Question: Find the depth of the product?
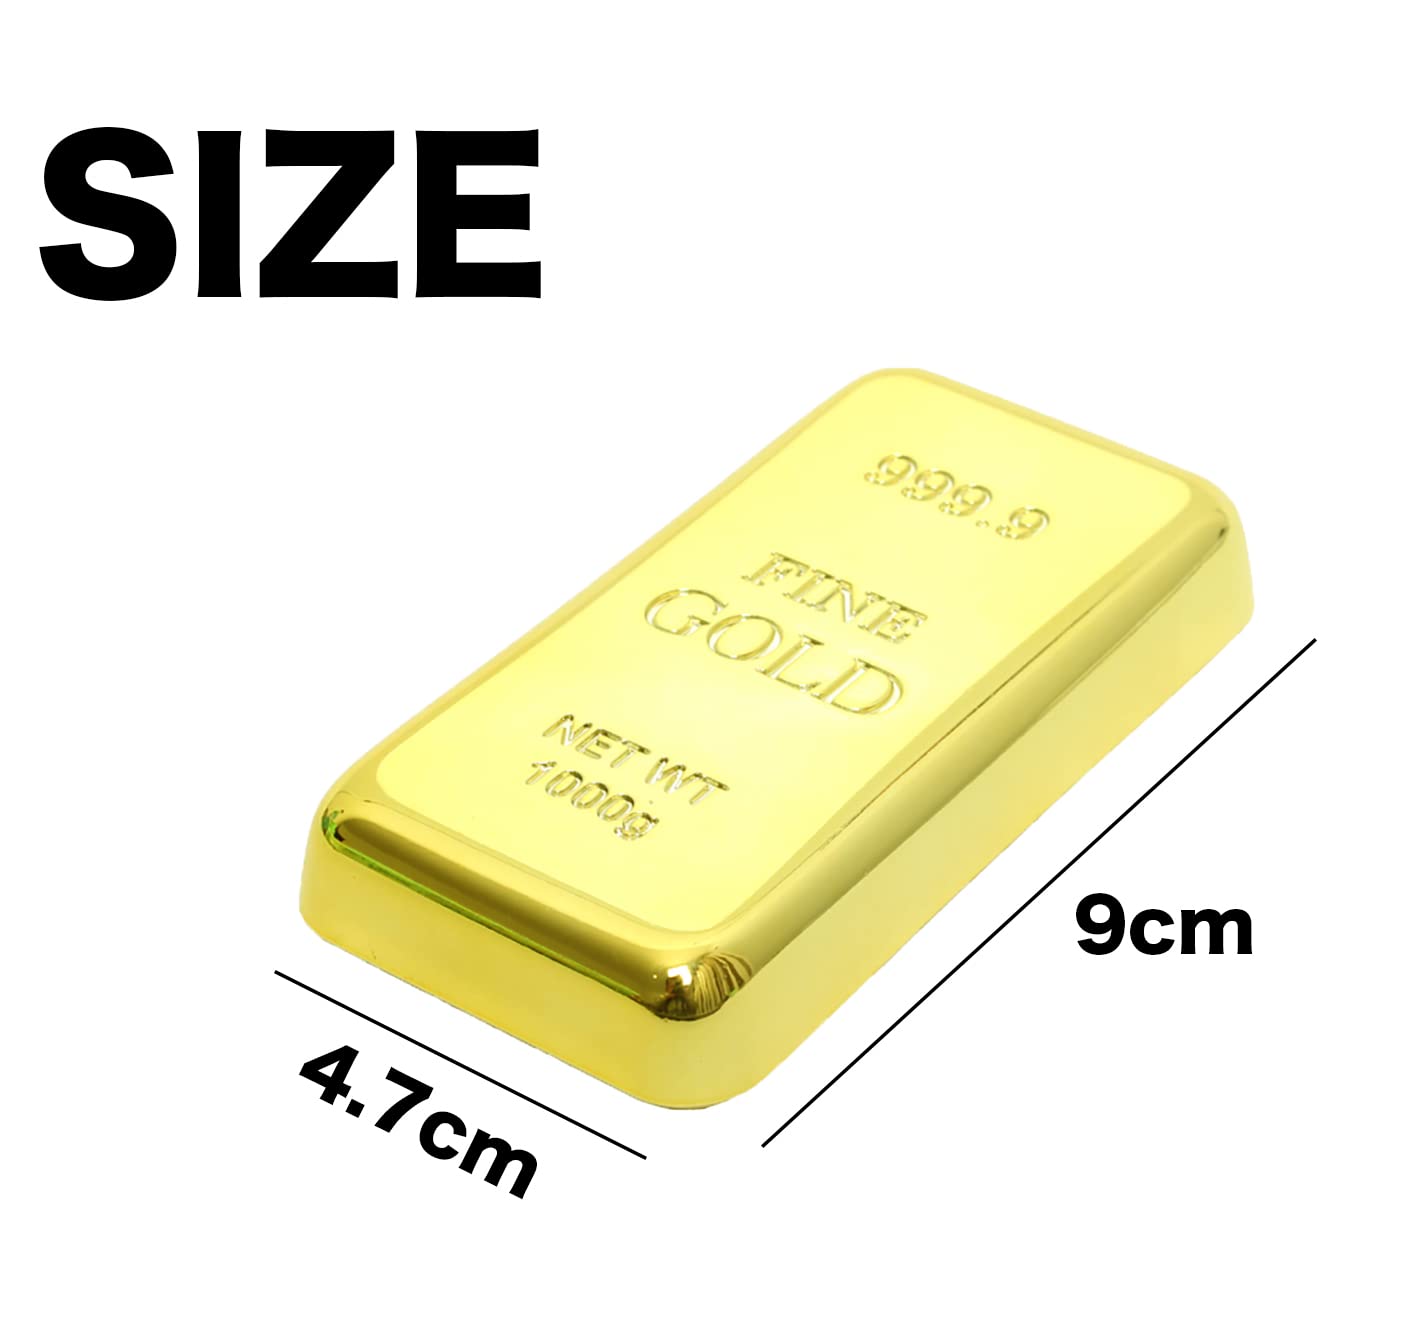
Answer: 9.0 centimetre